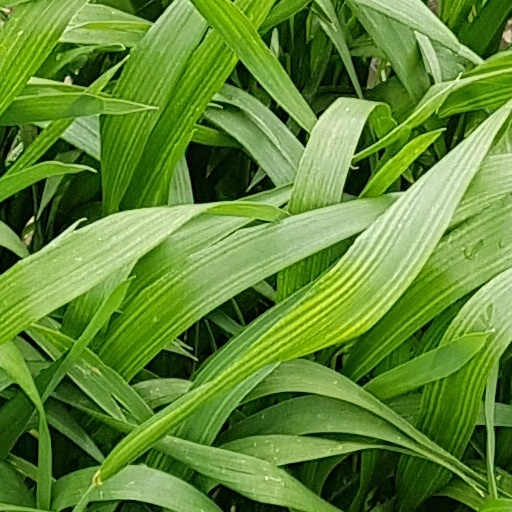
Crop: wheat